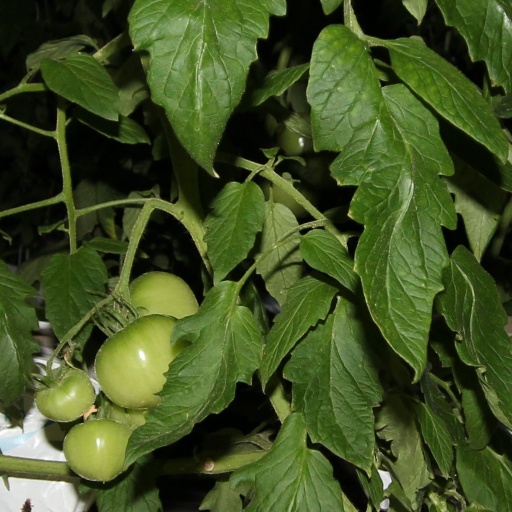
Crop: tomato